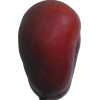
Label: nectarine_flat